Bensheim

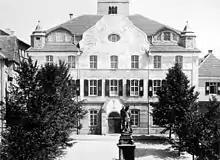
Bensheim's old town hall in 1905, built by Heinrich Metzendorf and destroyed in the Second World War

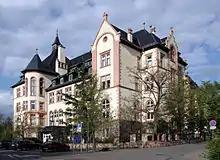
Bensheim town hall (former episcopal theological college)

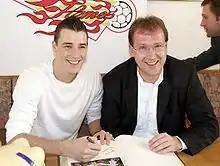
Mayor Thorsten Herrmann (right) with Dominik Klein, entering himself in Bensheim's Golden Book, on 10 March 2007

The Green List Bensheim (GLB) became a full member of the party Bündnis 90/Die Grünen and ran in the 2021 local elections as Bündnis 90/Die Grünen (Greens). The "Magistrat" (roughly “town executive”) is made up of nine councillors and the mayor Christine Klein. The full-time councillor is Nicole Rauber-Jung. The other seats are shared among the CDU (3), the SPD (1), Bündnis 90 Die Grünen (2) FDP (1) and the FWG (1).